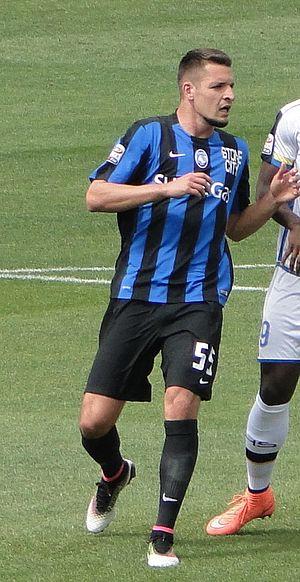
Berat Djimsiti est un footballeur international albanais né le 19 février 1993 à Zurich en Suisse. Il évolue au poste de défenseur à l'Atalanta Bergame.